Vikramadithyan

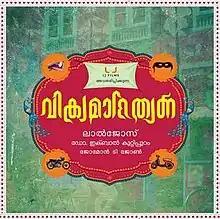
Film poster

Vikramadithyan is a 2014 Indian Malayalam-language comedy-drama film co-produced and directed by Lal Jose. The film stars Dulquer Salmaan, Unni Mukundan, Namitha Pramod, and Anoop Menon. Nivin Pauly featured in a cameo appearance. The screenplay was written by Iqbal Kuttippuram while Jomon T. John handled the cinematography. The music is composed by Bijibal. The film was released on 25 July 2014, on the occasion of Eid-ul Fitr.